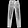
Label: Trouser